Pieter Maria Frans van Meeuwen

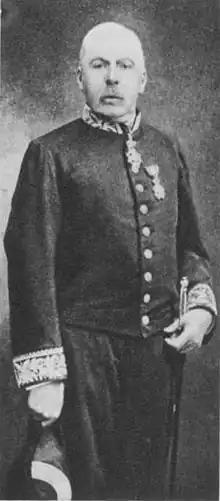
Jhr. P.F.M. van Meeuwen

Jonkheer Pieter Maria Frans van Meeuwen (1837 's-Hertogenbosch - 1913 's-Hertogenbosch), was a Dutch jurist and president of the court of justice. He was a member of the Catholic elite and a member of the lower nobility with the title jonkheer.